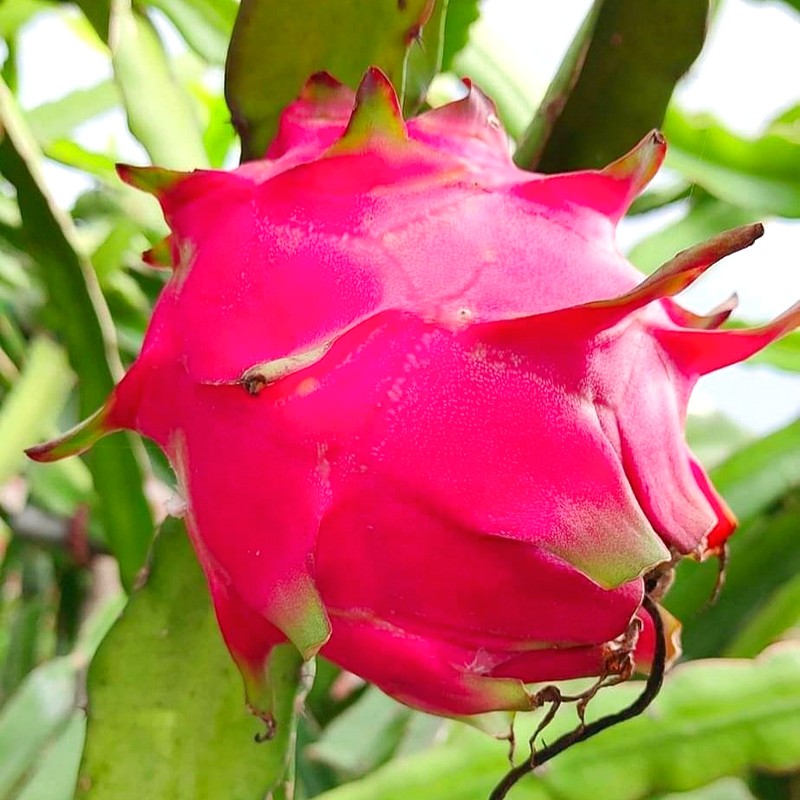
Label: Mature Dragon Fruit